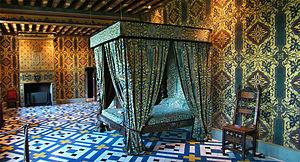
Château de Blois, Loir-et-Cher, Centre, France. Chambre de la Reine. Sur la cheminée, le monogramme de Henri II et de Catherine de Médicis composé d'un H et de deux C entrelacés.
Une chambre à coucher, ou plus usuellement chambre, est la pièce d'une habitation destinée à assurer le sommeil ou le repos de l'habitant, et qui comporte en principe au moins un lit.
Le château royal de Blois, situé dans le département de Loir-et-Cher, fait partie des châteaux de la Loire. Il fut la résidence favorite des rois de France à la Renaissance.
Jacques Félix Duban, né à Paris le 14 octobre 1797, et mort à Bordeaux le 8 octobre 1870, est un architecte français. Avec Jacques Hittorff et Henri Labrouste, il fut le chef incontesté de la nouvelle génération romantique.